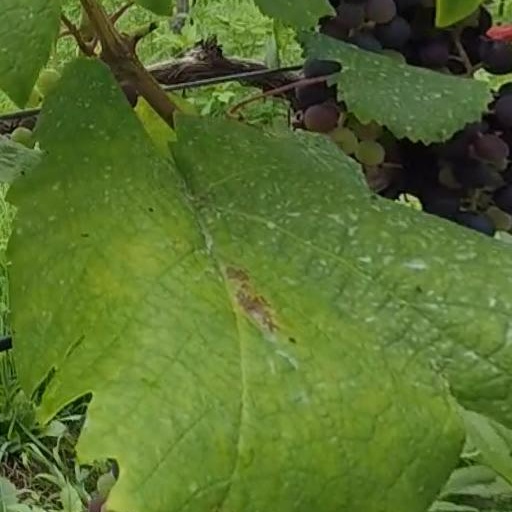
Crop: grape